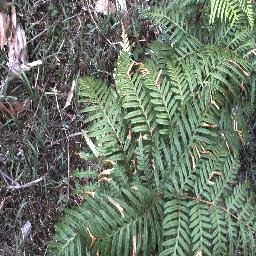
Label: negative